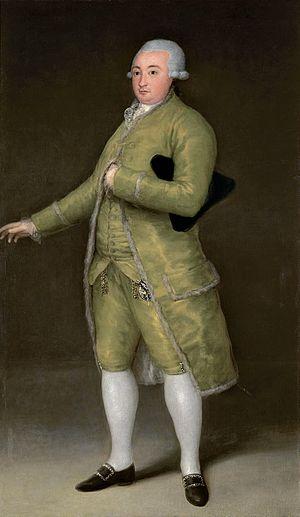
François Cabarrus, comte de Cabarrús et vicomte de Rambouillet, né à Bayonne le 8 octobre 1752 et mort à Séville le 27 avril 1810, est un financier et économiste franco-espagnol.
La Compagnie royale des Philippines en espagnol : Real Compañía de Filipinas est une compagnie à charte du siècle des Lumières créée à la fin du XVIIIᵉ siècle par le roi Charles III d'Espagne pour promouvoir le commerce direct entre les Philippines (colonie de l'Empire espagnol) et la métropole.
Domingo de Cabarrús y Galabert, 2ᵉ comte de Cabarrús, est un afrancesado, ministre du Trésor public de Joseph Bonaparte. Plus tard, il est gouverneur de la province de Palencia et de la province de Valladolid.
Thérésa Cabarrus, ou Thérésia Cabarrus, souvent appelée Madame Tallien, est née le 31 juillet 1773, au palais de San Pedro à Carabanchel Alto, près de Madrid, et morte le 15 janvier 1835, au château de Chimay, dans l'actuelle Belgique, est une salonnière française et une femme d’influence sous la Révolution française.